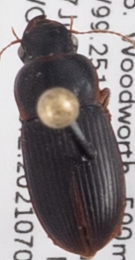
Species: Harpalus somnulentus
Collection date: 2021-07-07
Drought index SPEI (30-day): -1.514
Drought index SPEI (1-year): -2.09
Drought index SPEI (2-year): -0.674